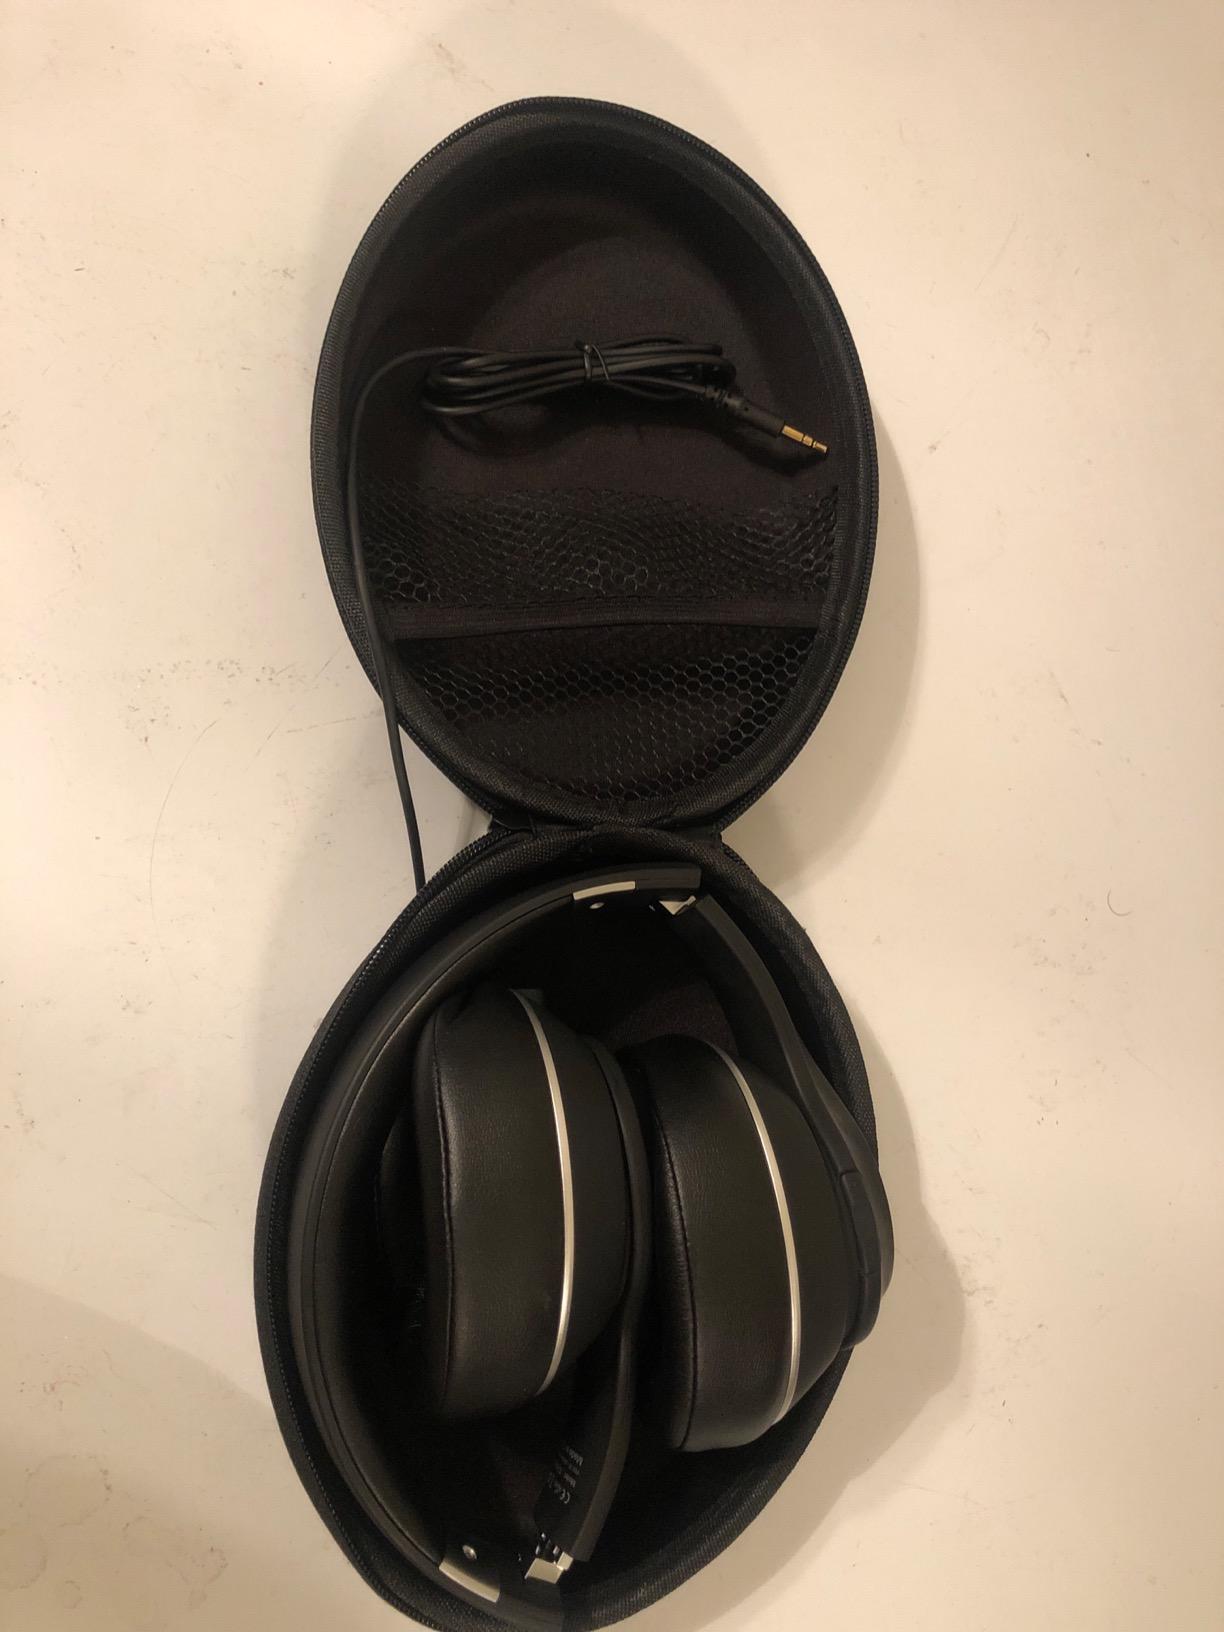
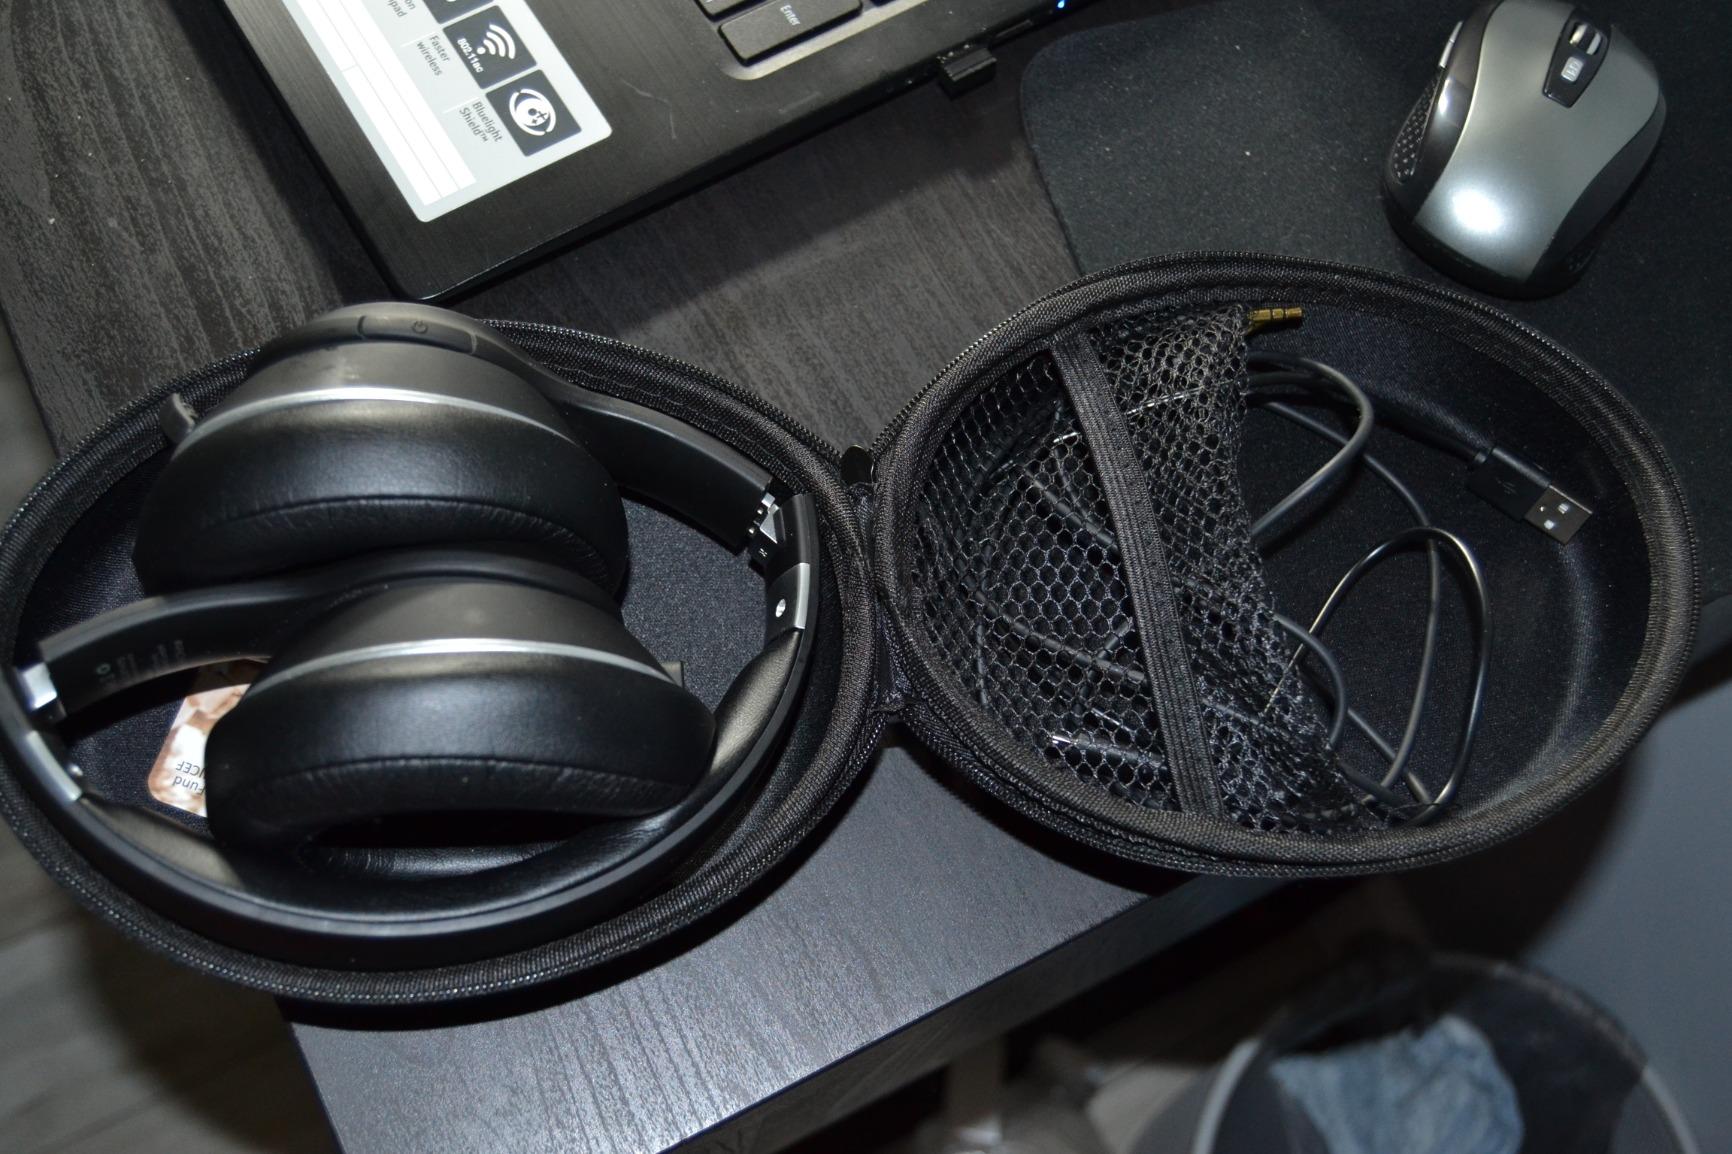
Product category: headphones
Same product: yes